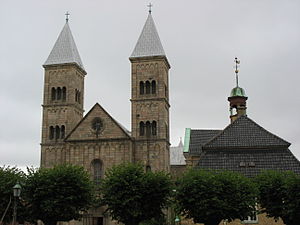
Viborg / Billeder fra byen
"Viborg er en af de ældste byer i Danmark. Byen har 40.778 indbyggere og ligger centralt i Midtjylland ved Hærvejen. Byen er delt op af to søer, Søndersø og Nørresø. Byens navn, som gennem tiderne er skrevet som Wiborg, Wibjerg, Wibiærgh, Wybærgh, Wiburgh og på latin Wibergis, hentyder til et indviet sted til gudsdyrkelse og til byens beliggenhed højt i terrænet. Viborg betyder således ""det hellige sted på bakken"".